Lindi Bay

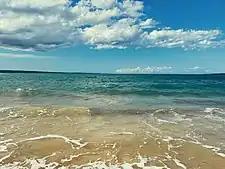
Lindi Bay

Lindi Bay (Swahili language: "Ghuba la Lindi)" is a body of water in located in southern Lindi Region in south east Tanzania. Located in the Indian Ocean, the bay is 11.8km long, 5.9km at its widest and 750m at its shortest. The bay is fed by the Lukuledi River with the mouth of the river into the bay is located the town of Lindi, which is the regional capital of the Lindi region. The bay does not have a shipping port, however, most of the marine vessels are the Lindi Ferry and dugout canoes used by the resident fishermen. The original inhabitants of the bay are the Mwera people.